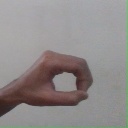
अक्षर: औ